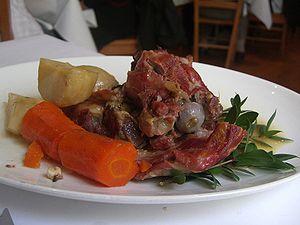
La viande de chèvre provient de la chèvre domestique Capra aegagrus hircus ou sauvage Capra aegagrus aegagrus.